Marco Fraaije

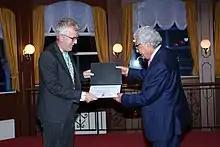
Marco Fraaije (left) accepting the BIOCAT science award at BIOCAT2018

Marco Wilhelmus Fraaije (born 7 December 1968) is a Dutch scientist whose research concerns enzymology of redox enzymes, enzyme discovery & engineering and biocatalysis at the Groningen Biomolecular Sciences and Biotechnology Institute (GBB) at the University of Groningen.